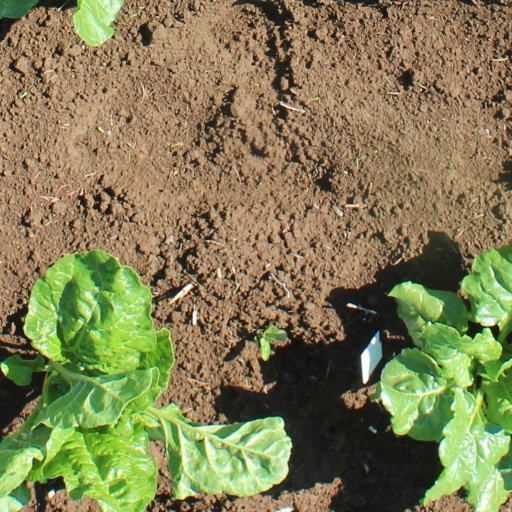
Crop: sugar beet